Paul Trevithick

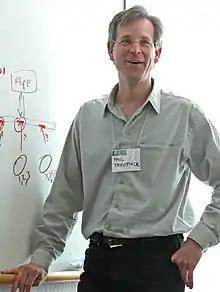
Paul Trevithick at the Internet Identity Workshop 2006

Paul Byers Trevithick (born 1959) is currently a client partner and senior director at EPAM, advisor to early-stage startups, technologist, privacy advocate, and entrepreneur.